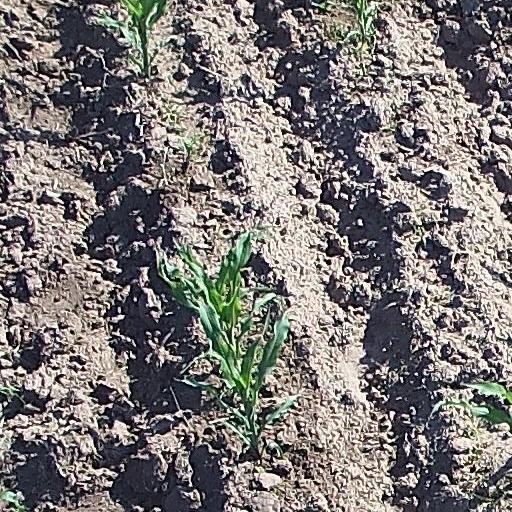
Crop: maize; corn